Port-Royal National Historic Site

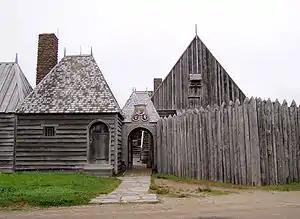
The entrance into the replica of the Habitation at Port-Royal.

Port-Royal National Historic Site is a National Historic Site located on the north bank of the Annapolis Basin in Granville Ferry, Nova Scotia, Canada. The site is the location of the Habitation at Port-Royal, which was the centre of activity for the New France colony of Port Royal in Acadia from 1605 to 1613, when it was destroyed by English forces from the Colony of Virginia.